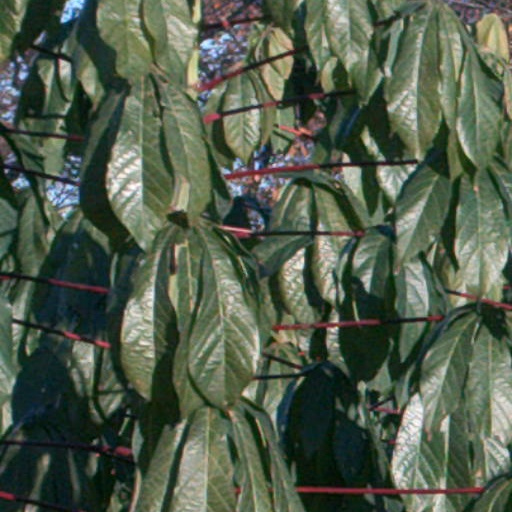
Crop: cassava